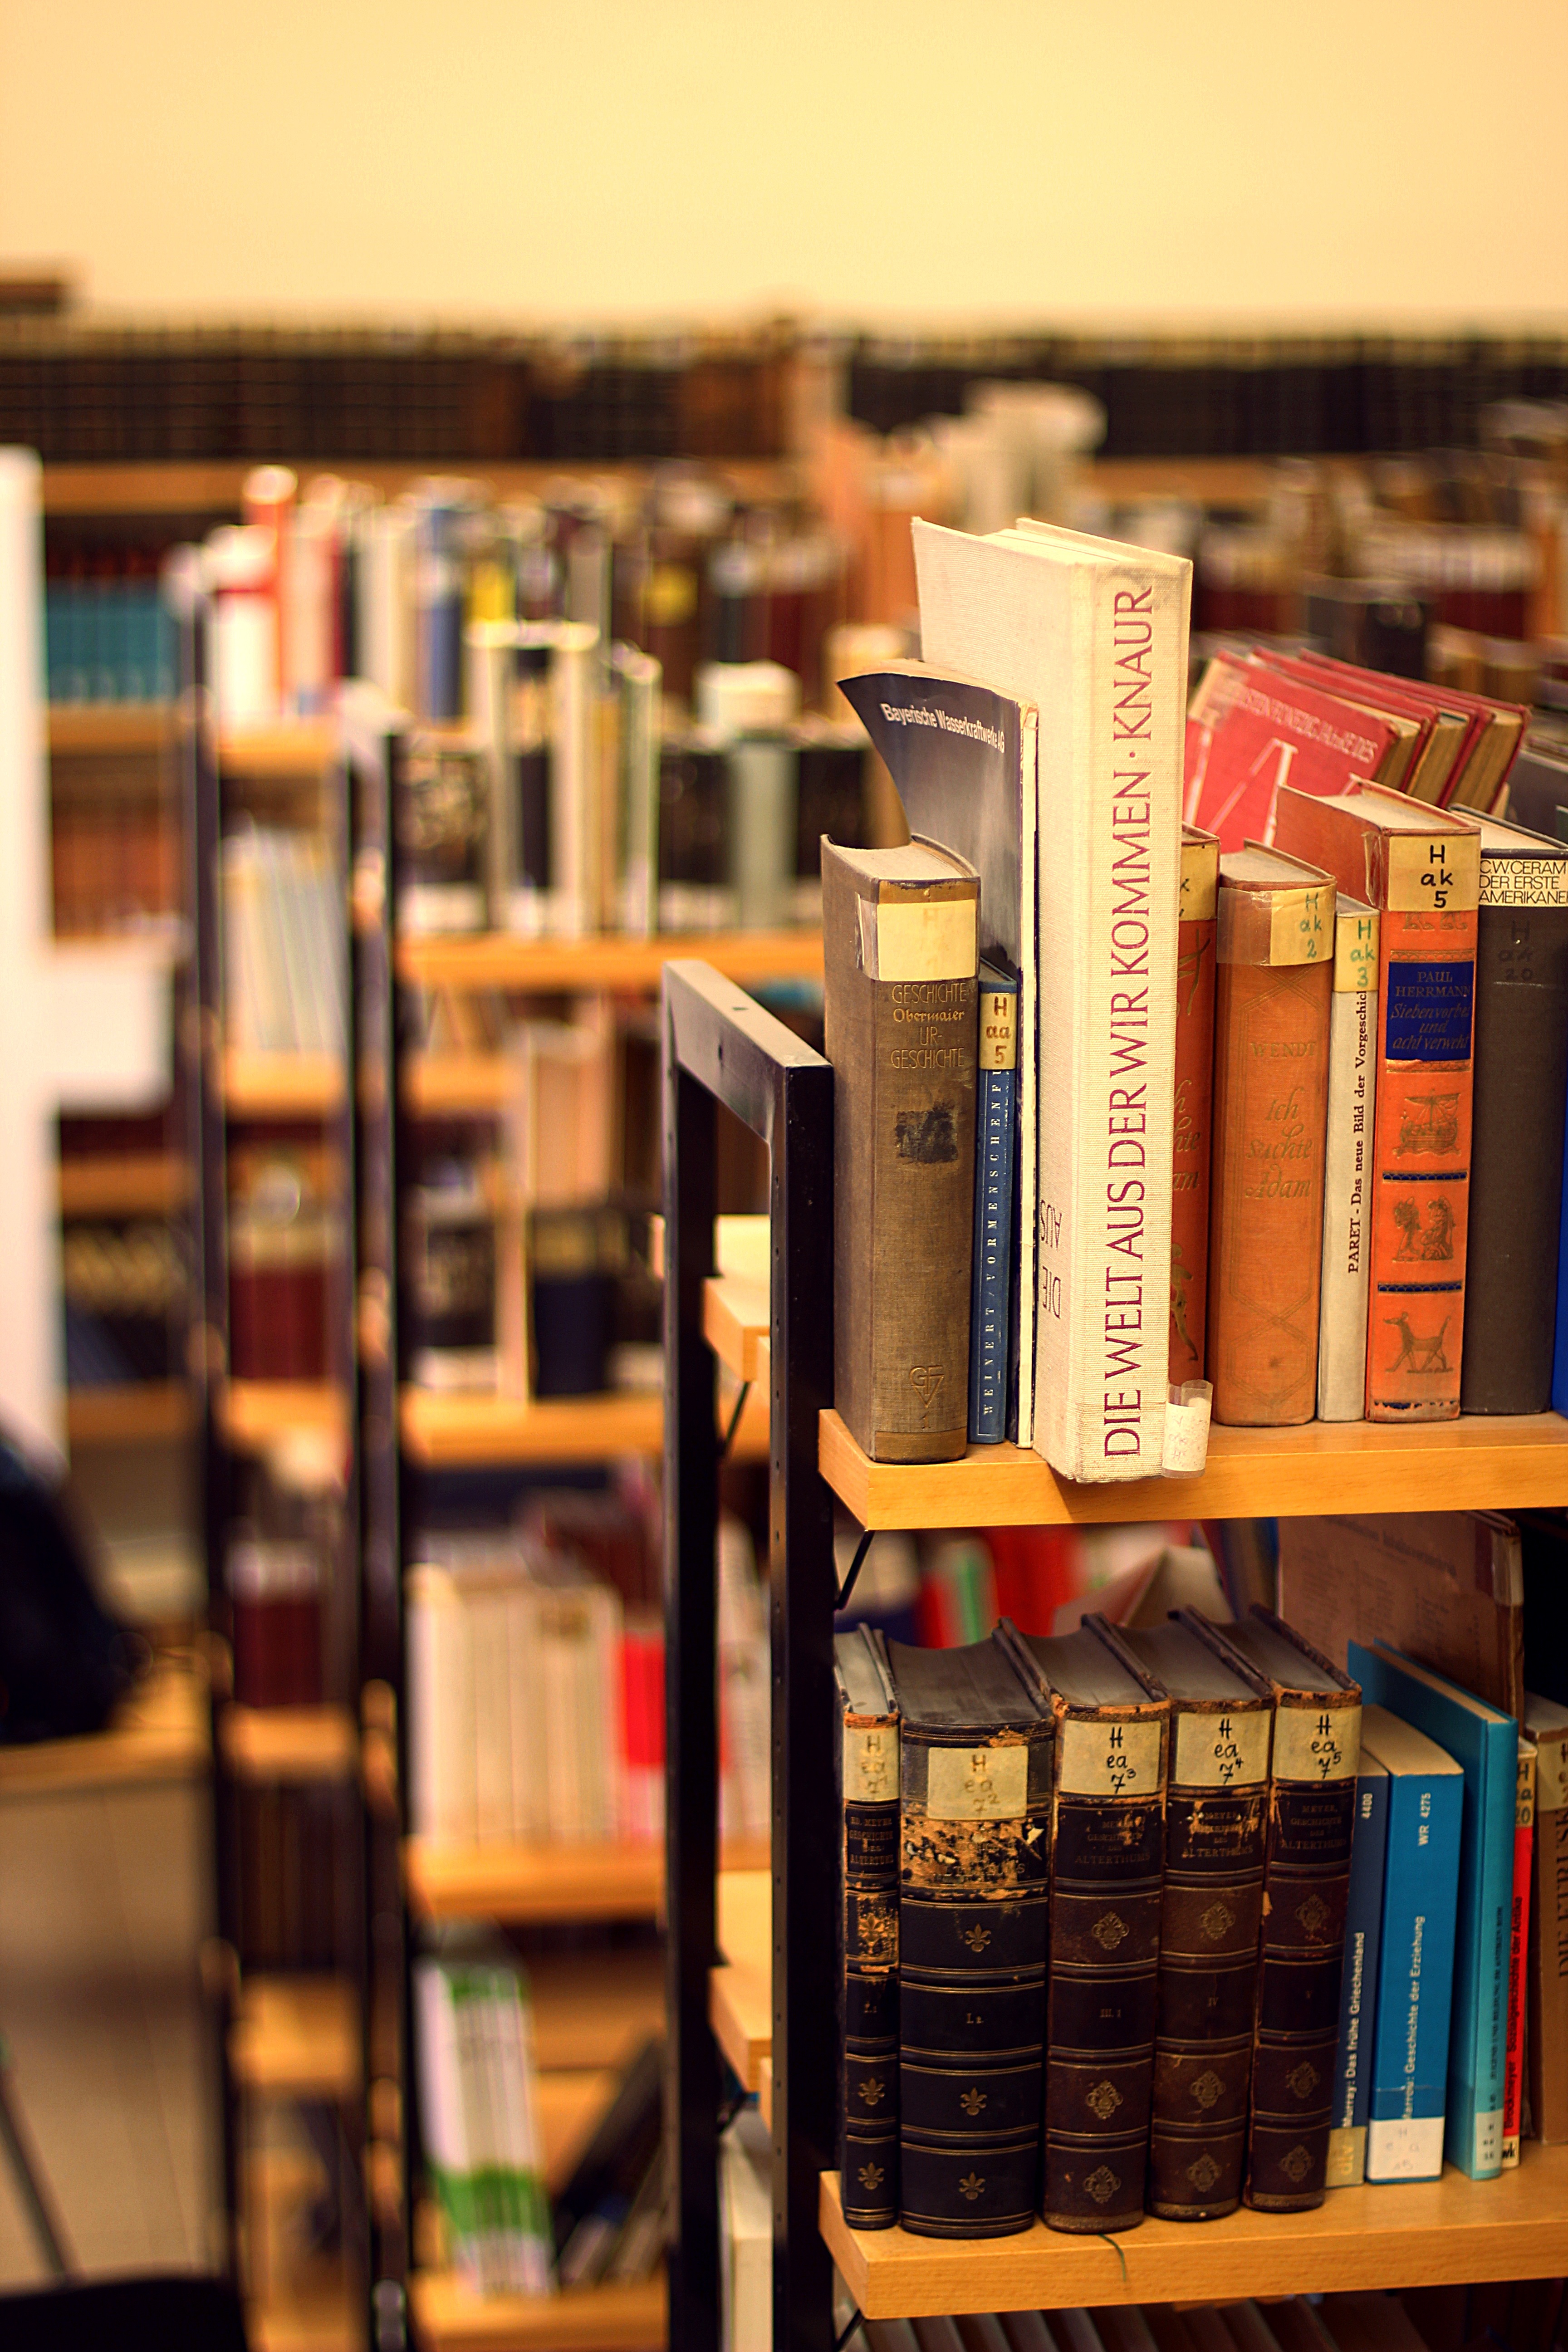
book, read, wood, leather, shelf, stack, room, paper, education, textbook, font, pages, bookstore, literature, study, library, design, students, books, text, school, learn, information, bound, know, browse, book pages, antiquariat, bookselling